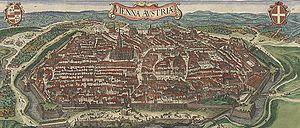
Vienne vue du ciel depuis le Nord. Copie à l'identique datant de 1640 d'une première gravure de 1609. Gravure sur plaque de cuivre à l'eau-forte, composée de 3 x 2 feuilles. Taille originale
Vienne est la capitale et la plus grande ville de l'Autriche ; elle est aussi l'un des neuf Länder du pays.
L'enceinte de Vienne est un ensemble de fortifications protégeant la ville à partir de l'époque romaine. Elle est remaniée et agrandie au fil des siècles avant d'être démantelée de 1861 à 1864. L'enceinte protégeait le centre-ville de Vienne, ainsi que les faubourgs ; elle eut à subir différent sièges dont notamment ceux conduits par les Turcs, en 1529 et en 1683.